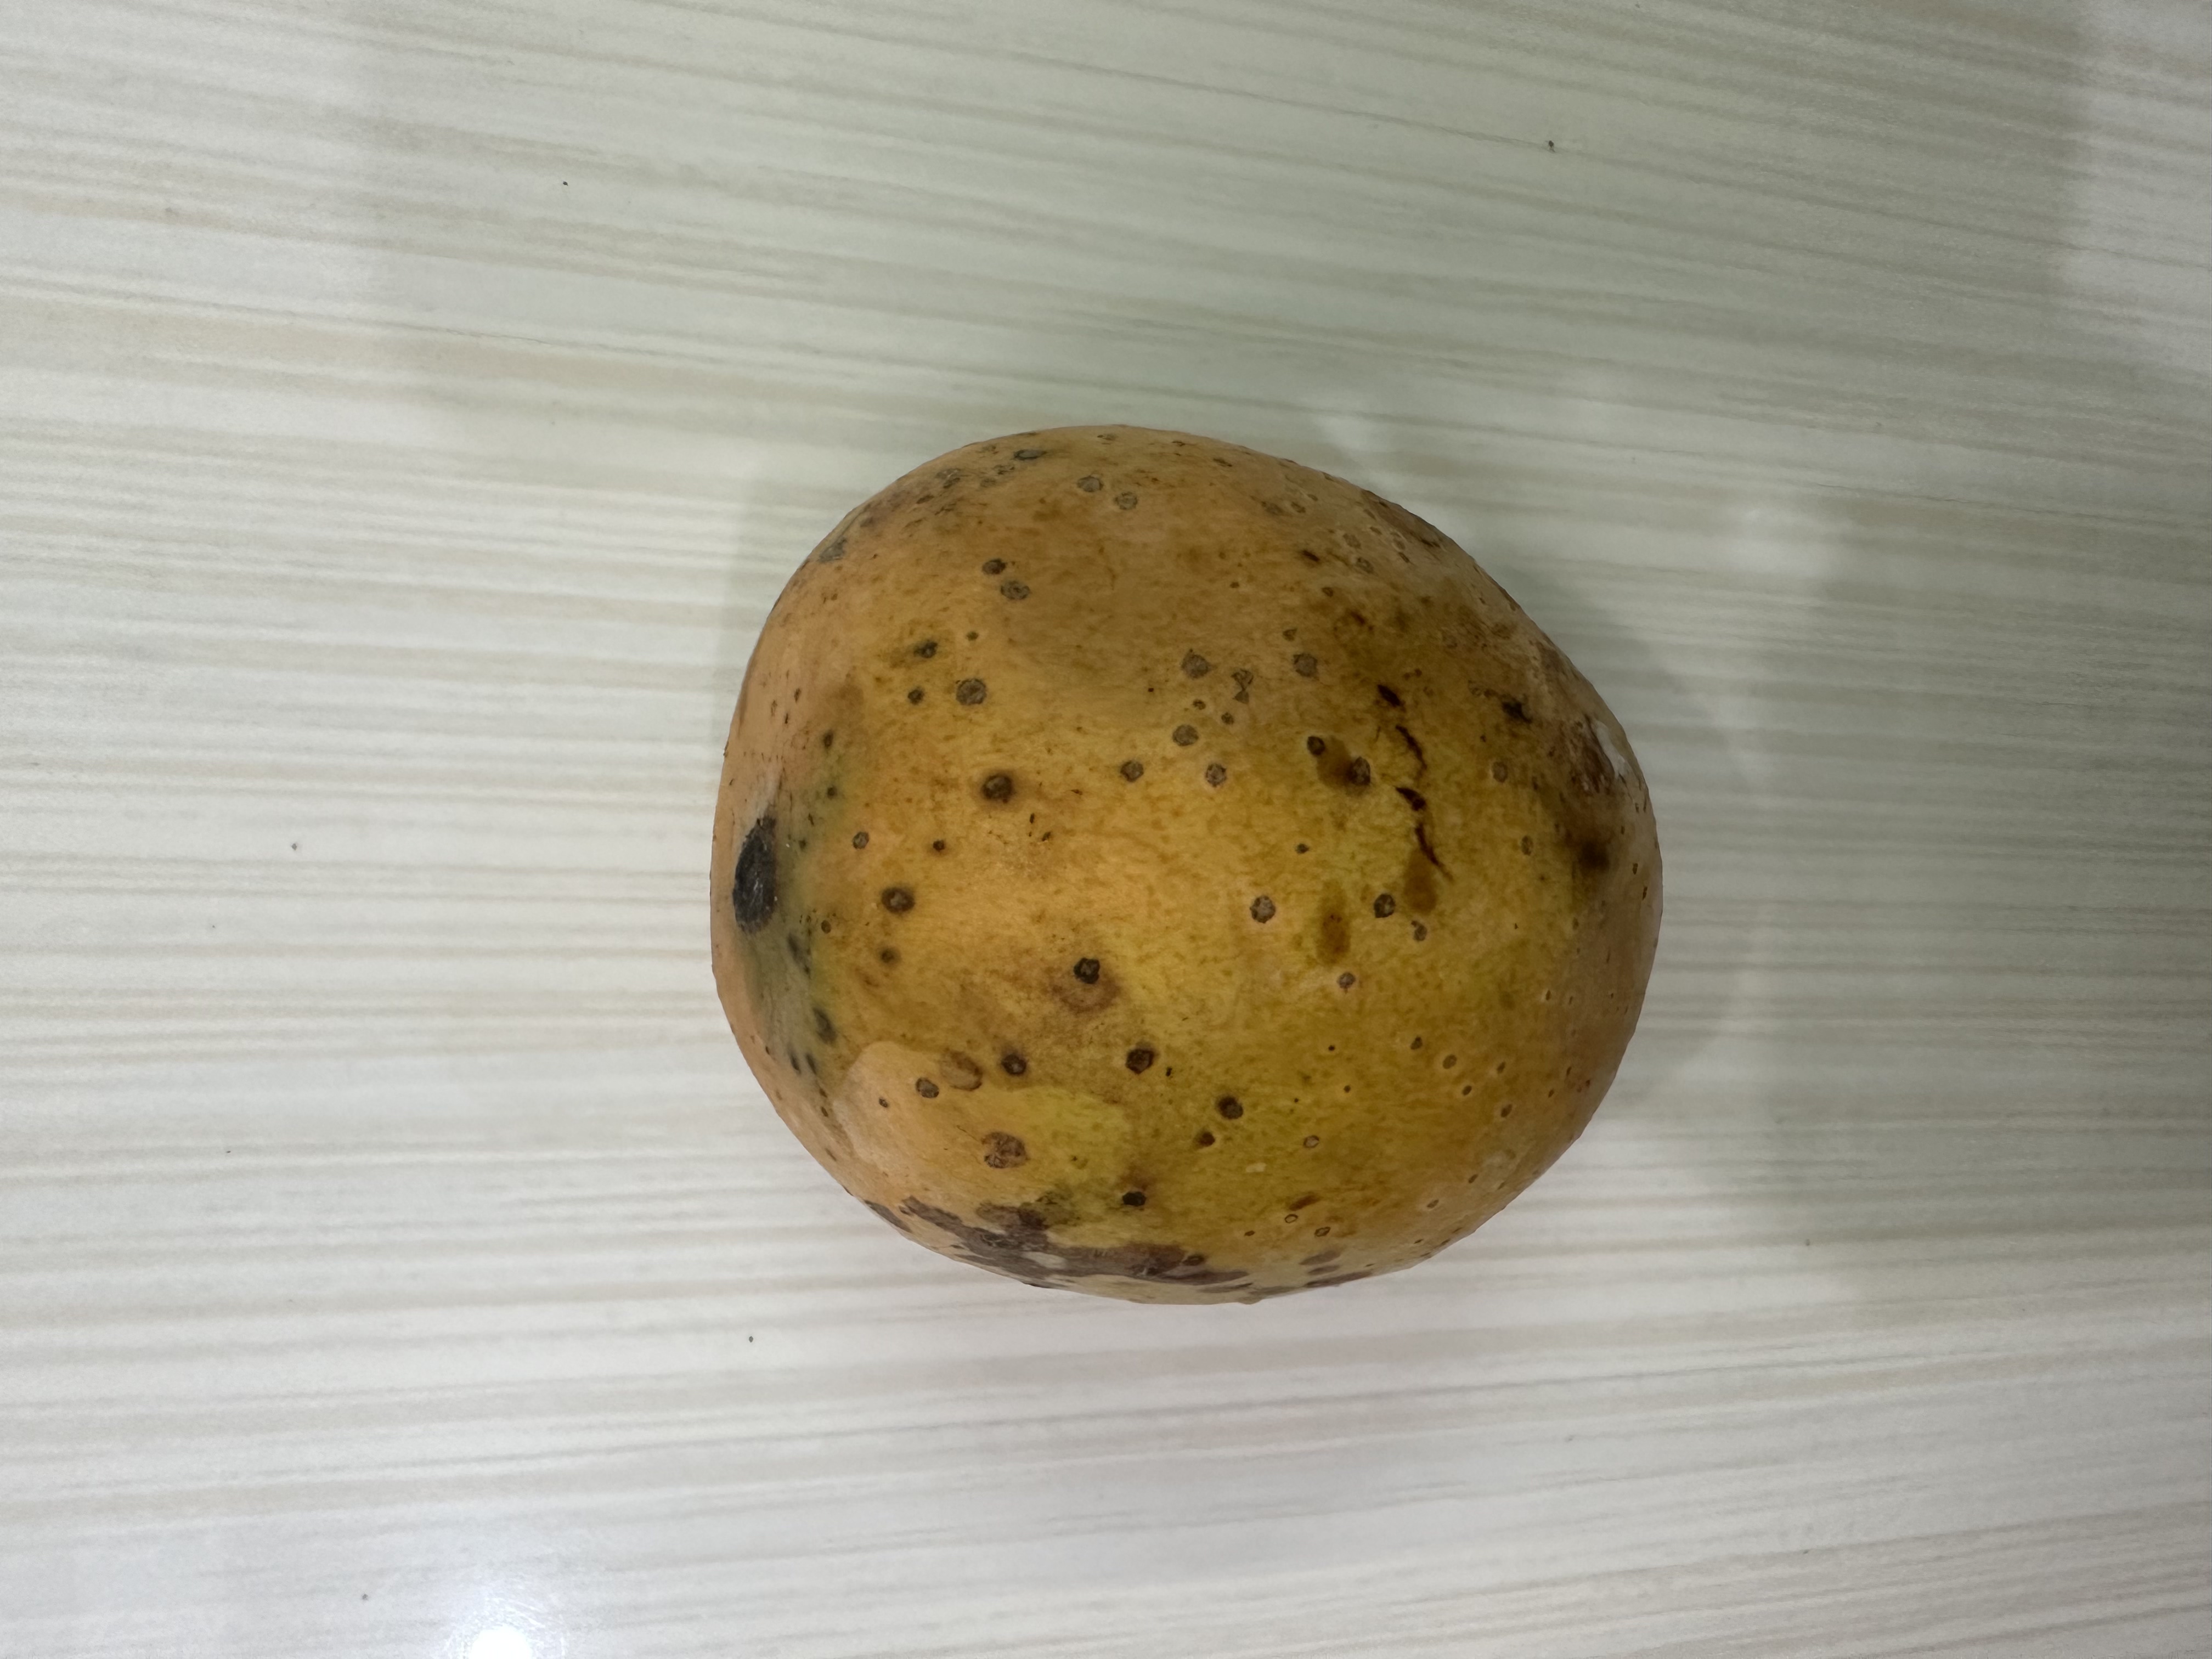
Mango variety: Langra